Beauvais-sur-Matha

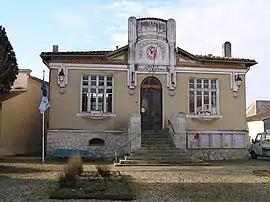
Town hall

Beauvais-sur-Matha (literally "Beauvais on Matha") is a commune in the Charente-Maritime department in the Nouvelle-Aquitaine region in southwestern France.